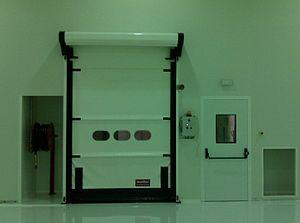
Porte souple rapide pour salle blanche.
Une porte rapide est une porte motorisée à ouverture et fermeture très rapides. Cette fonctionnalité est très importante pour la protection des biens et des personnes.